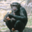
Label: chimpanzee